DR-WebSpyder

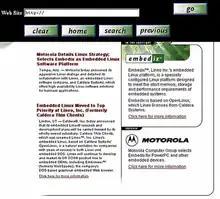
A customized version of Lineo Embrowser in 1999

On 20 July 1999, Caldera Thin Clients renamed itself into Lineo under the new lead of Bryan Wayne Sparks. DR-WebSpyder was renamed Embrowser and the browser was said to be ported to Linux.